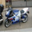
Label: motorcycle